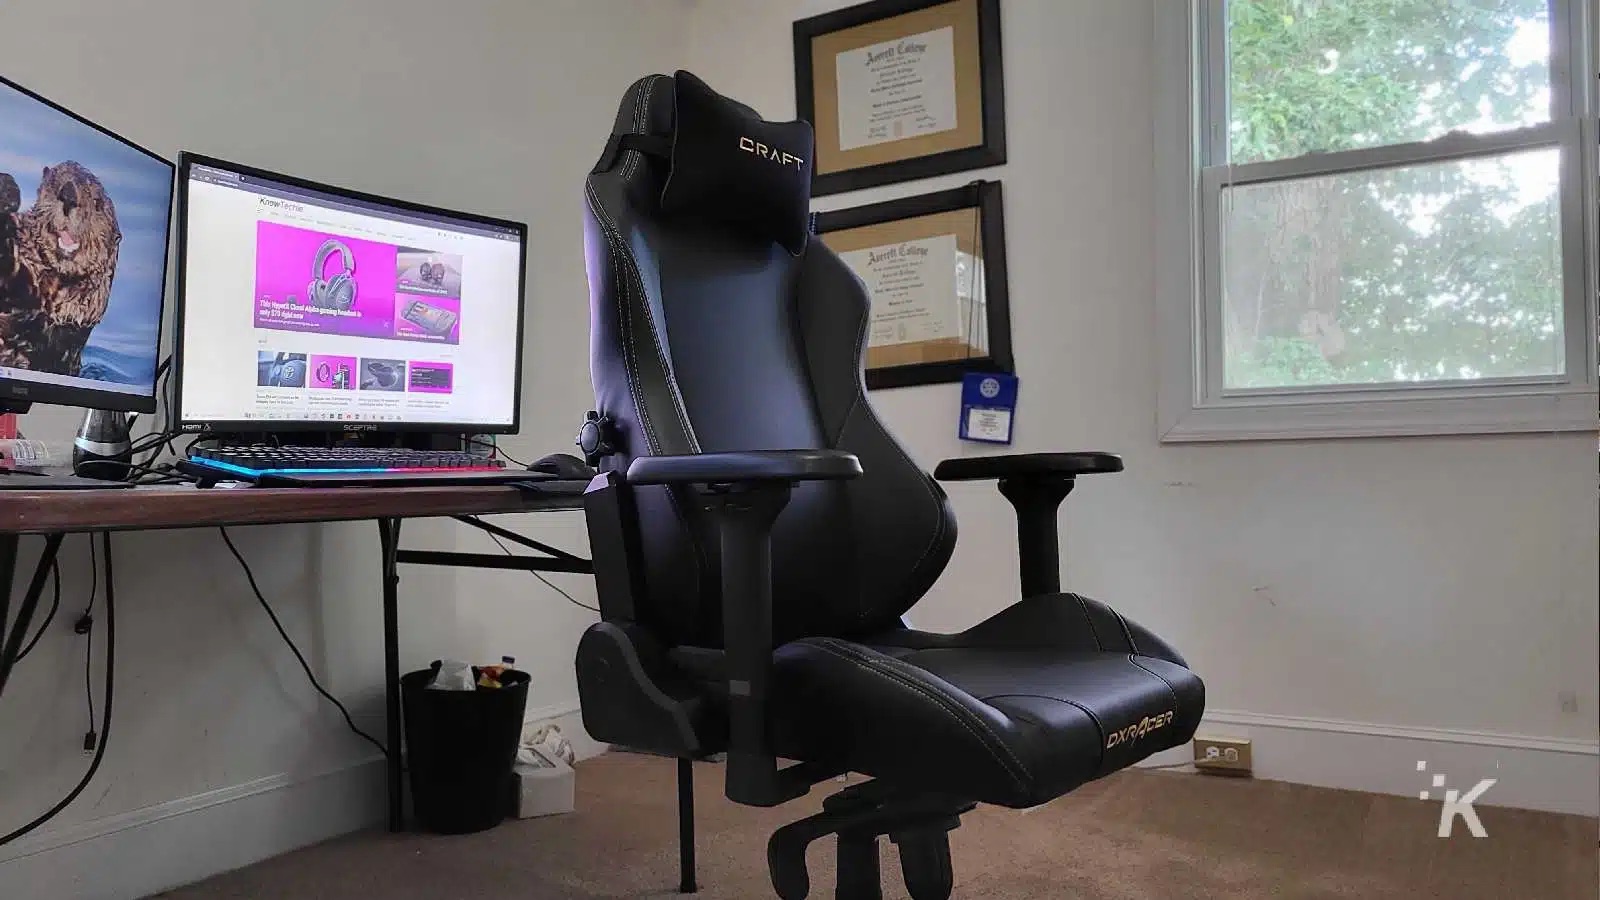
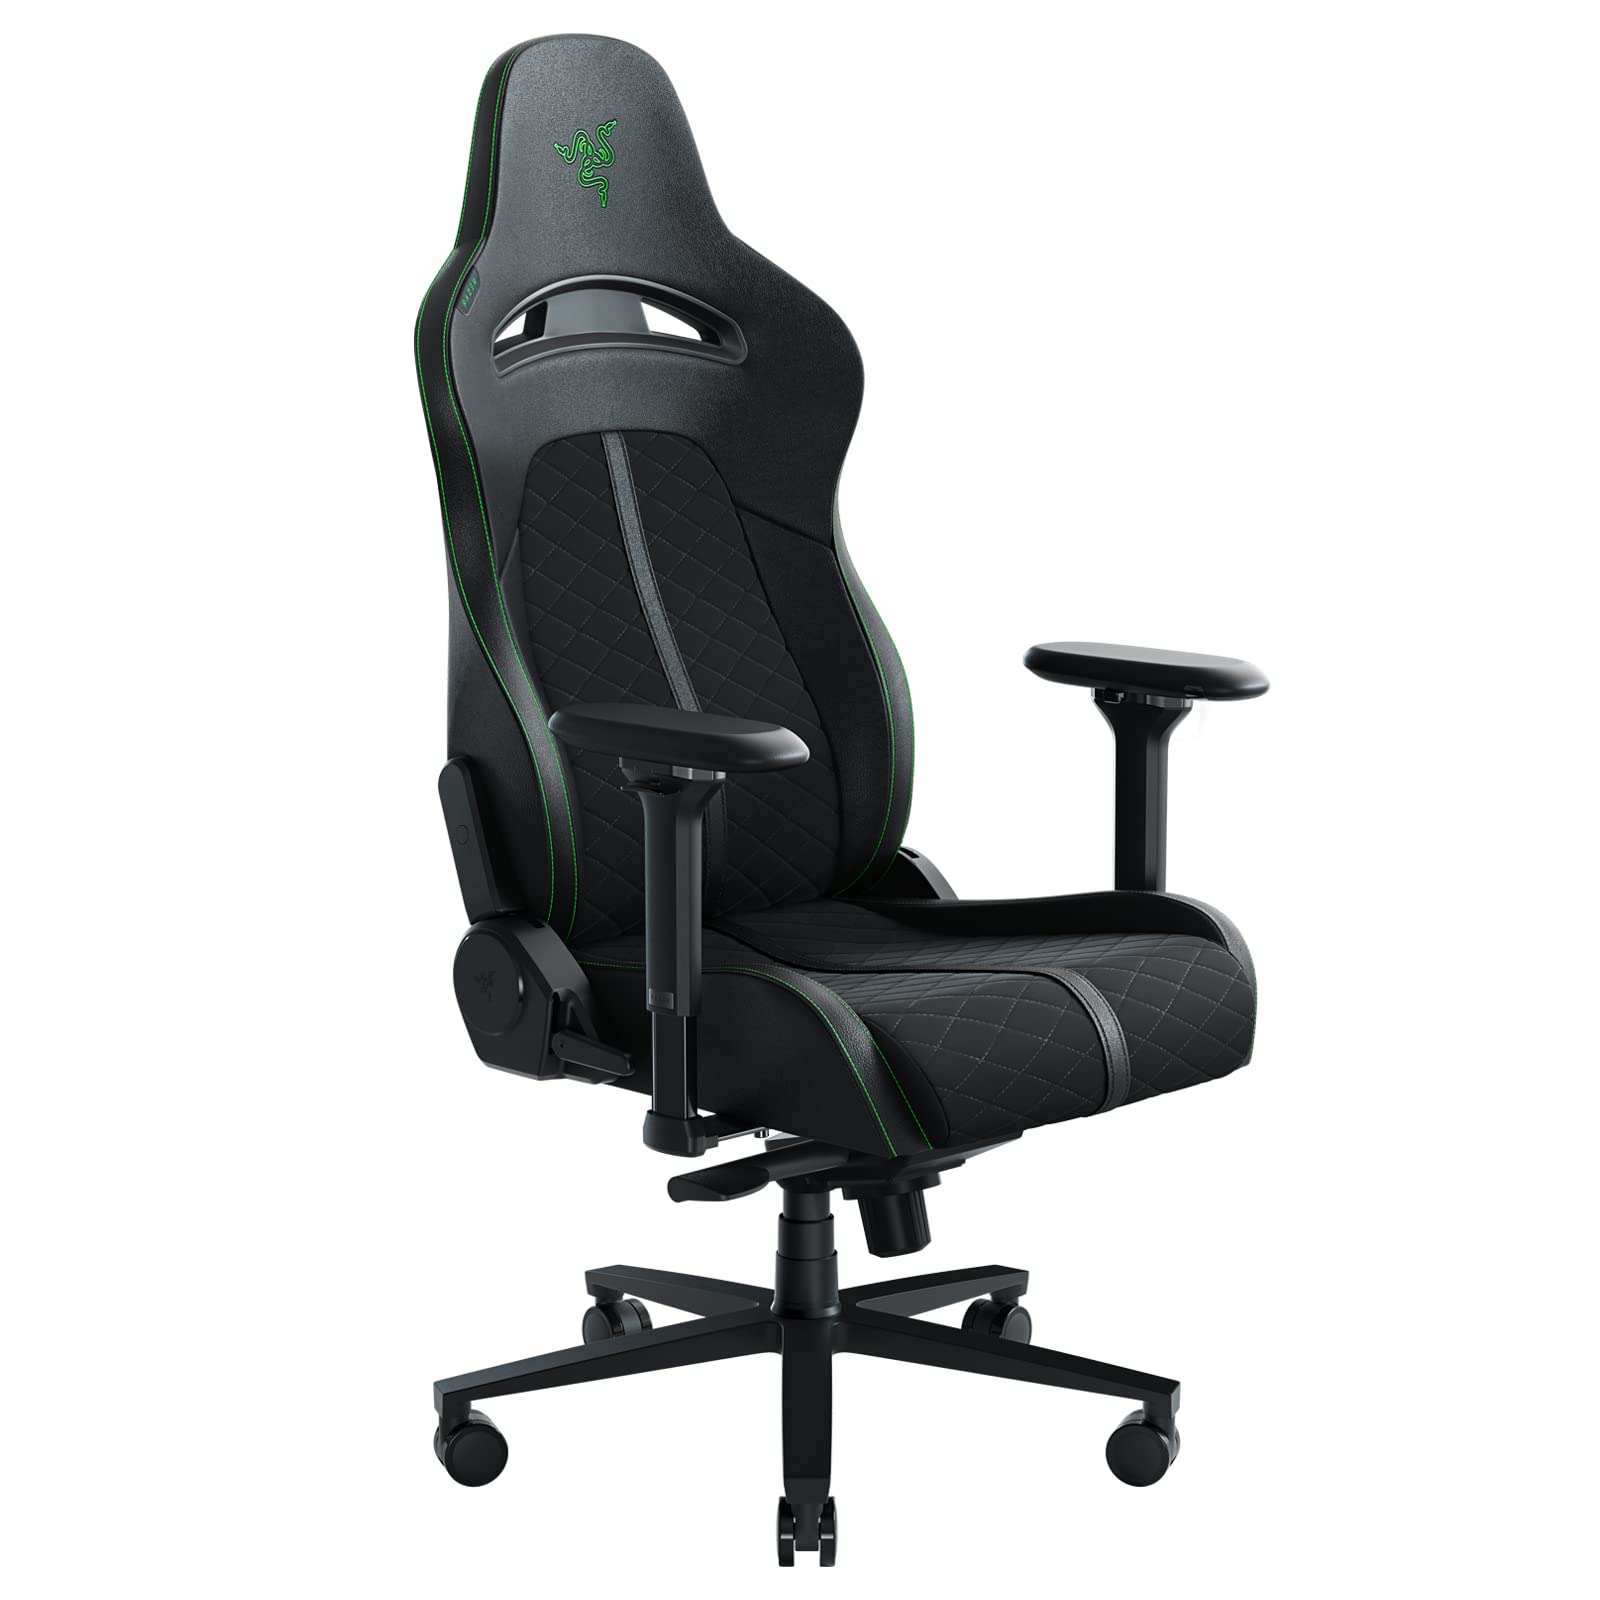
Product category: items_chair
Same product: no